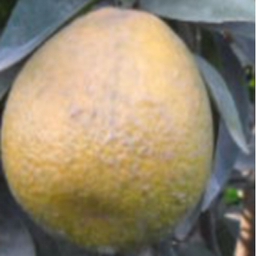
Plant part: fruit
Disease: greening